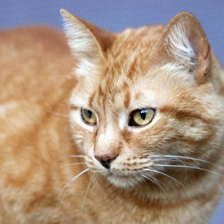
Label: animals